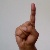
The image shows a hand gesture representing the letter 'D' in Indian Sign Language.